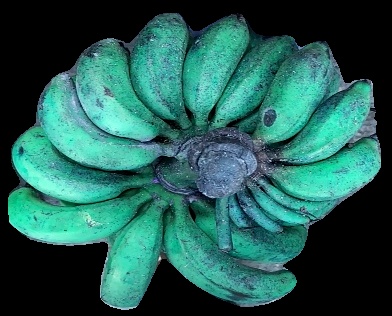
Variety: rasbale
Grade: grade3